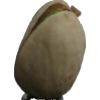
Label: pistachio